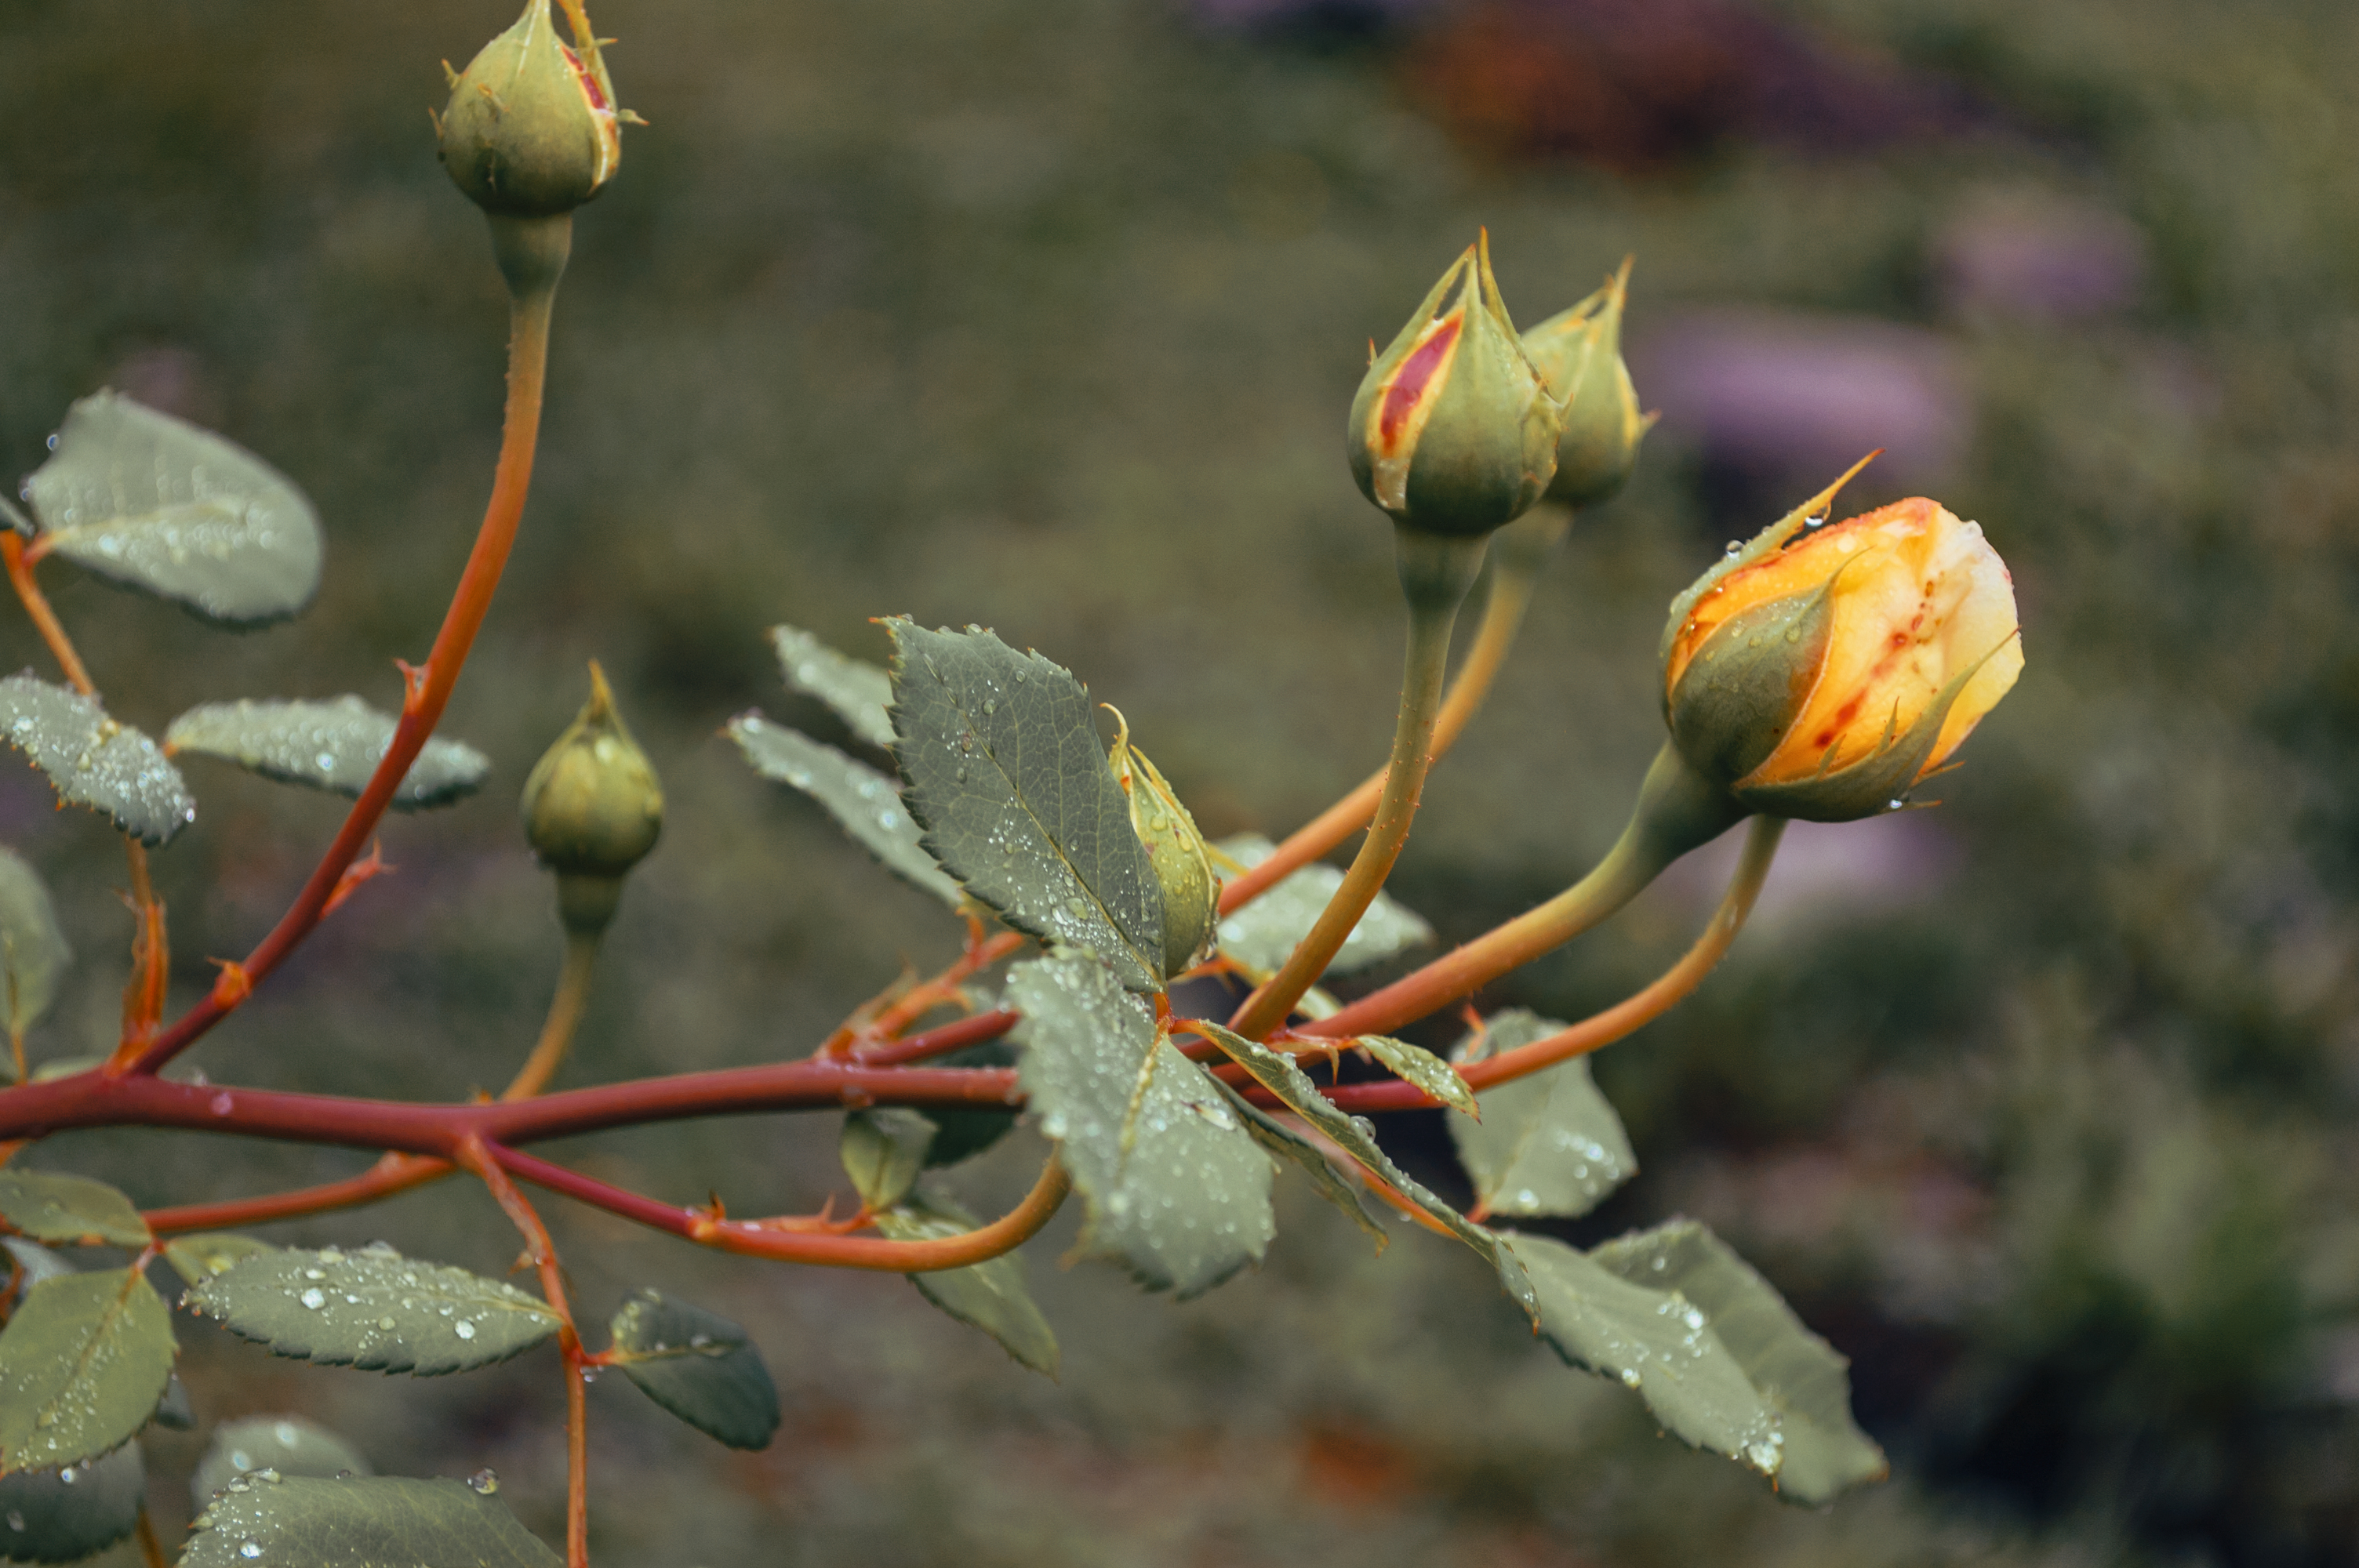
images, flower, plant, botany, nature, petal, branch, twig, terrestrial plant, flowering plant, Pedicel, shrub, close up, herbaceous plant, bud, blossom, macro photography, wildflower, plant stem